Umbanda

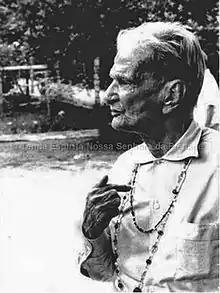
Zélio de Moraes, the founder of the first Umbandist group

The "gira" is a dance to celebrate the "orixás"; the members of the ritual corps will often dance in a procession. During the "gira", some participants will become possessed, ceasing to dance and instead swaying and jerking rapidly. In Umbanda, the term "incorporação" (incorporation) is usually used to describe this possession. While possessed, the medium is considered a "cavalos" (horse), or sometimes an "aparelhos" (vehicle), for the possessing spirit. Their first act will sometimes be to bow before the altar to display respect for the "orixás". The possessed medium's facial expressions and demeanour may change to reflect the entity within them, while attendants may dress them in a manner suited to this spirit, for instance with the giving of feathered headdresses to those possessed by "caboclos". A possessing spirit may then "open the way" for others to follow it.